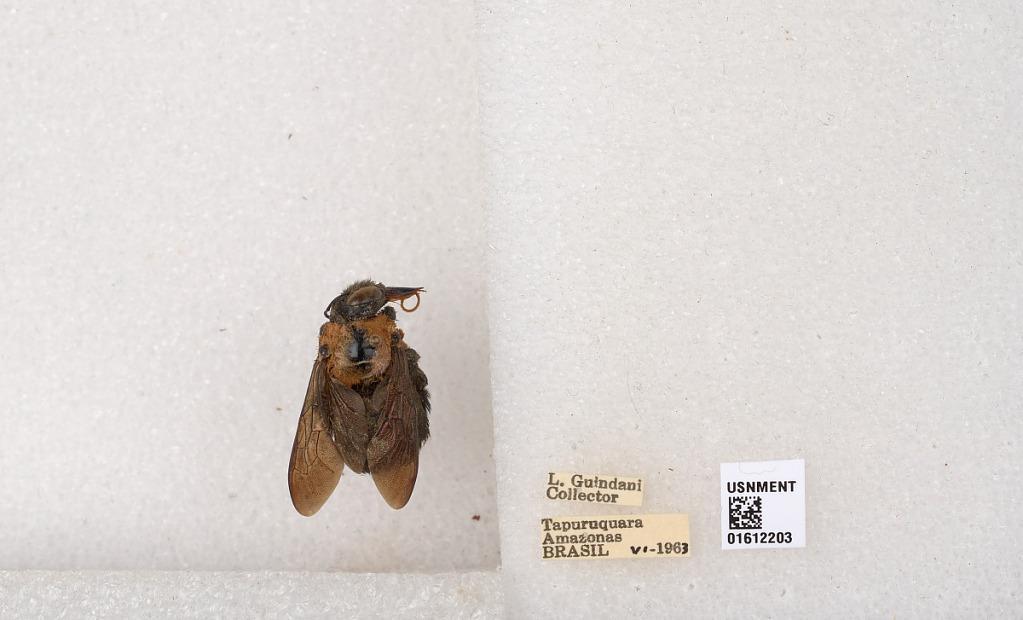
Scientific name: Xylocopa (Neoxylocopa) aurulenta (Fabricius)
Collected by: L. Guindani
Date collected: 1963-6-1
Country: Brazil
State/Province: Amazonas
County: Santa Isabel do Rio Negro
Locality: Tapuruquara
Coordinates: -0.41389, -65.0192